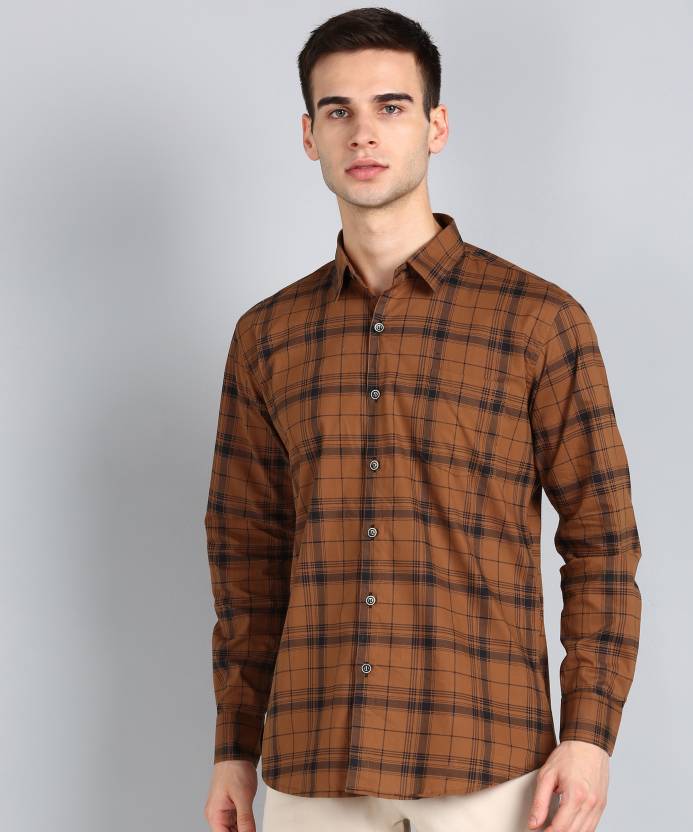
Product: Men Slim Fit Checkered Spread Collar Casual Shirt
Price: ₹329
Colors: Orange
Pattern: Checkered
Description: Tanip- This Casual Shirt has a Standard collar , long sleeves with button cuffs , full buttoned placket on the front, yoke on the back, curved hem. Pair this along with a good pair of denim or chinos and loafers / Espadrilles for a Sharp and Dapper look .This material comes with 100 % Premium Cotton.Cotton rich fabric for crisp Casual look.Wash care : Machine Wash/Hand Wash. Fit - Regular Fit.
Other details: Stylish & Comfortable Shirts You can use at any occasion like Party, Formal meating and Casual visit.